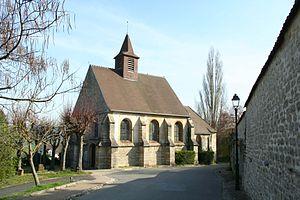
Chapet est une commune du département des Yvelines, dans la région Île-de-France, en France, à 16 km environ à l'est de Mantes-la-Jolie.